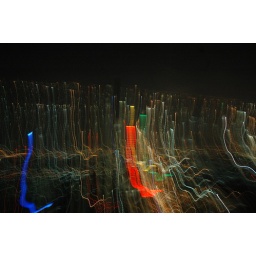
The Vertigo is a rooftop restaurant/bar in Bangkok, on the 62st/62nd floor of the Banyan tree tower.